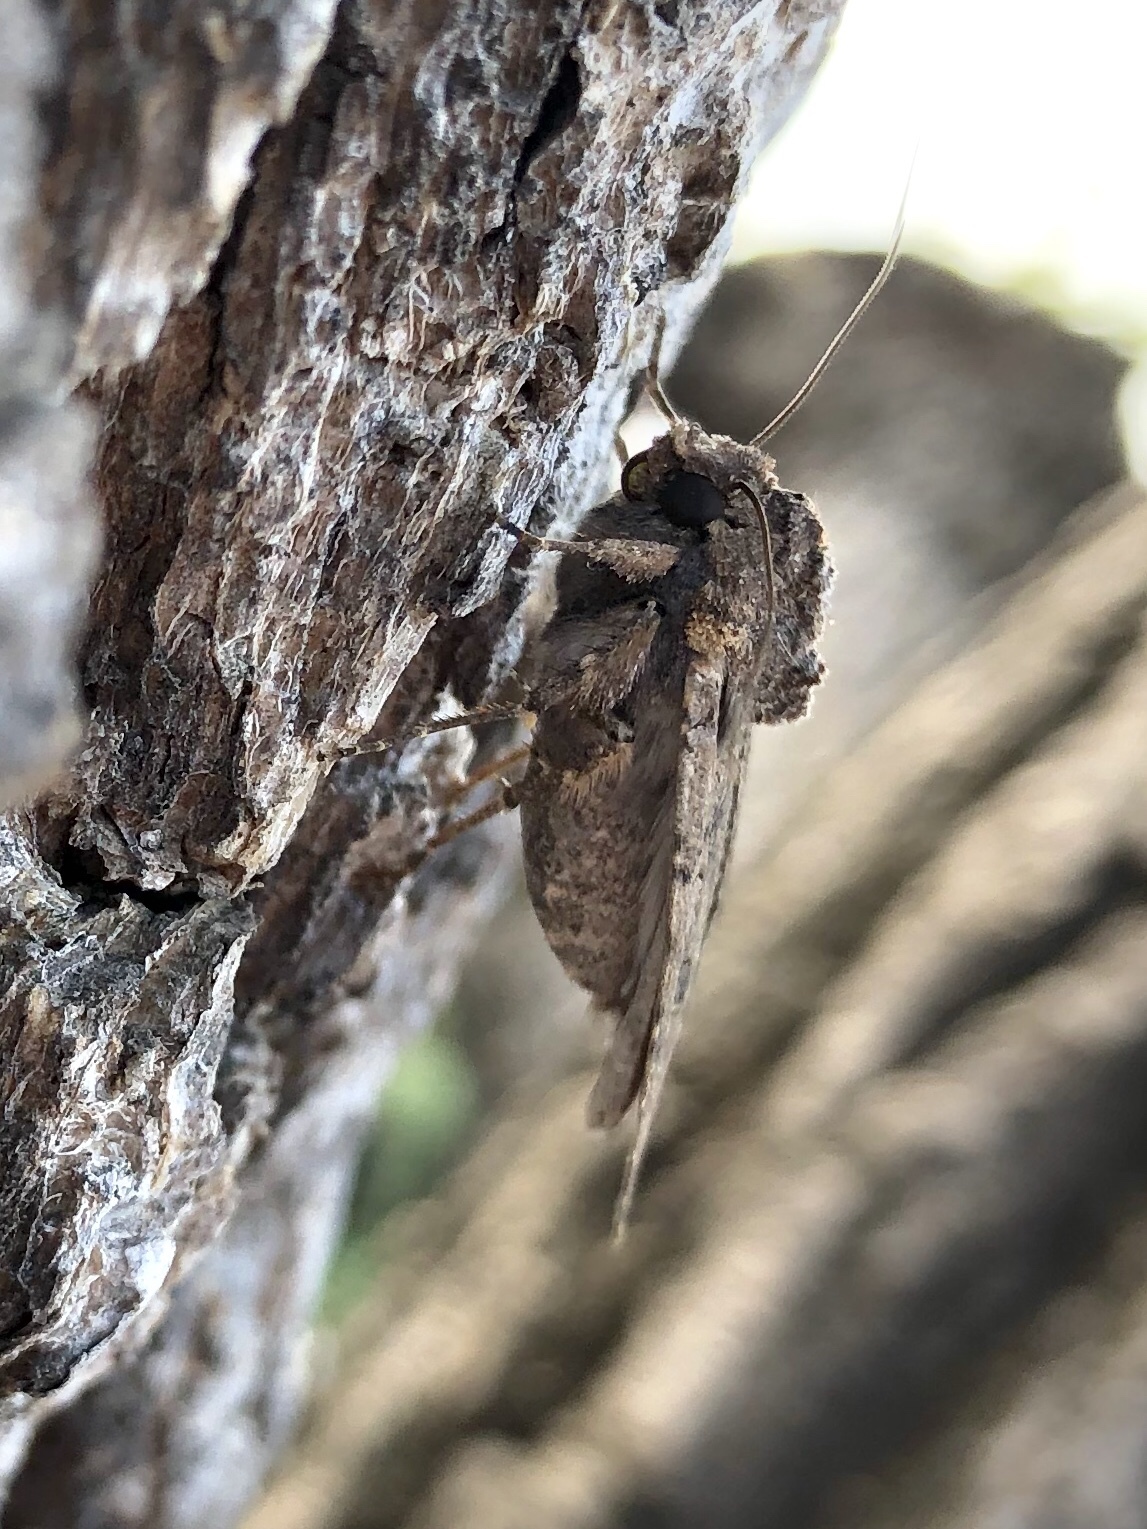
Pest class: cutworms